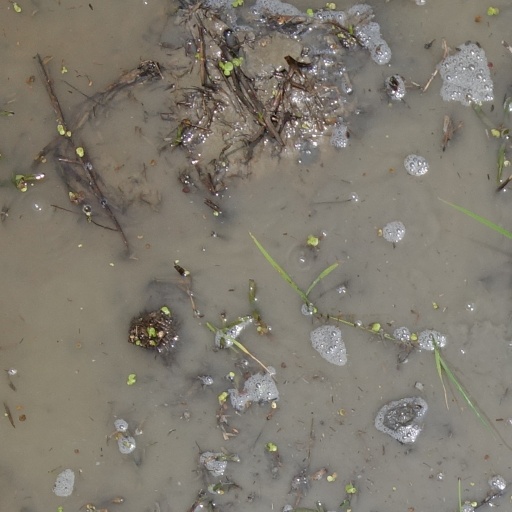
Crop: rice